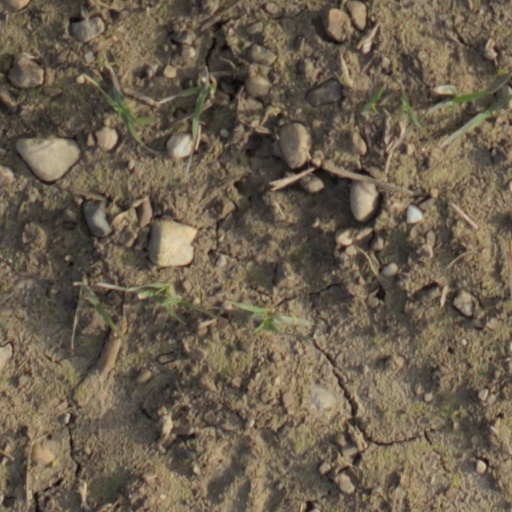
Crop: wheat